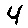
Label: 4